Akhil Chandra Banerjea

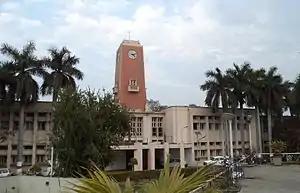
G. B. Pant University

Akhil C. Banerjea, born in 1956 in the Indian state of West Bengal, did his under-graduate studies at Gorakhpur University and after earning a BSc, he continued his studies at G. B. Pant University of Agriculture and Technology to obtain a master's degree (MSc). Subsequently, he joined National Institute of Virology for his doctoral research in virology which earned him a PhD from Savitribai Phule Pune University. His post-doctoral work was in the US where he did research at Duke University Hospital, simultaneously working as an assistant professor from 1984 to 1990 and spent the next four years (1990–94) at the National Institutes of Health as a senior staff fellow. On his return to India, he joined the National Institute of Immunology and chaired the department of virology for a while. After superannuation from service, he continues his association with the institute as an emeritus Scientist. In between, he had a two-year stint at Colorado State University as a visiting professor during 2002–04.